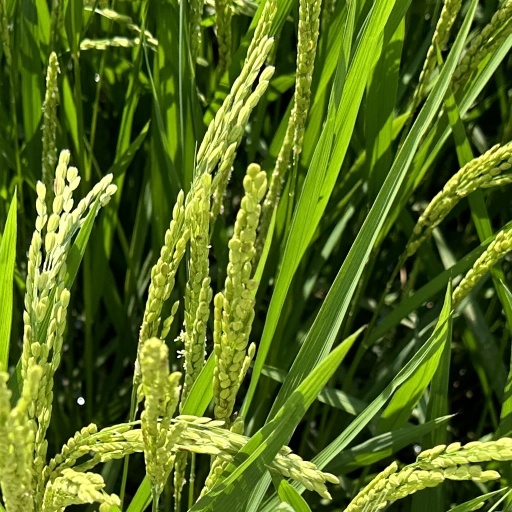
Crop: rice